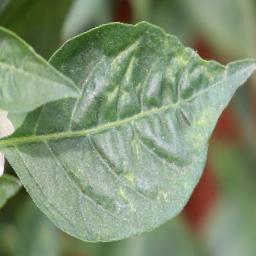
Label: mites_and_trips